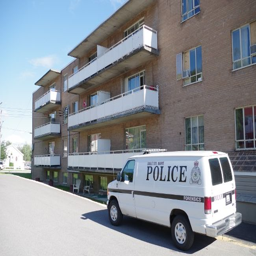
a forensic van sits outside an apartment complex .